Rail transport in Vietnam

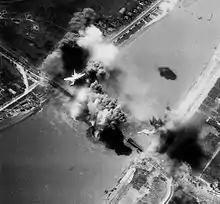
A black-and-white photograph showing an explosion on a railway bridge, with an American bomber flying overhead.

In North Vietnam, American bombing of railways was concentrated on key targets such as bridges, both along the North–South Railway and along the lines north of Hanoi, such as the Hanoi–Lào Cai and Hanoi–Dong Dang lines. At several points during the war, American bombing severely hindered transport along both lines, on which the North Vietnamese depended for shipments from their Chinese allies. Operation Rolling Thunder was the first large-scale bombing campaign carried out by the U.S. Air Force, taking place from March 2, 1965, until November 1, 1968, when US President Lyndon B. Johnson temporarily called off air raids. Large-scale air raids resumed from May 9 to October 23, 1972, for Operation Linebacker, and again from December 18–29, 1972, for Operation Linebacker II, with fewer target restrictions than "Rolling Thunder".